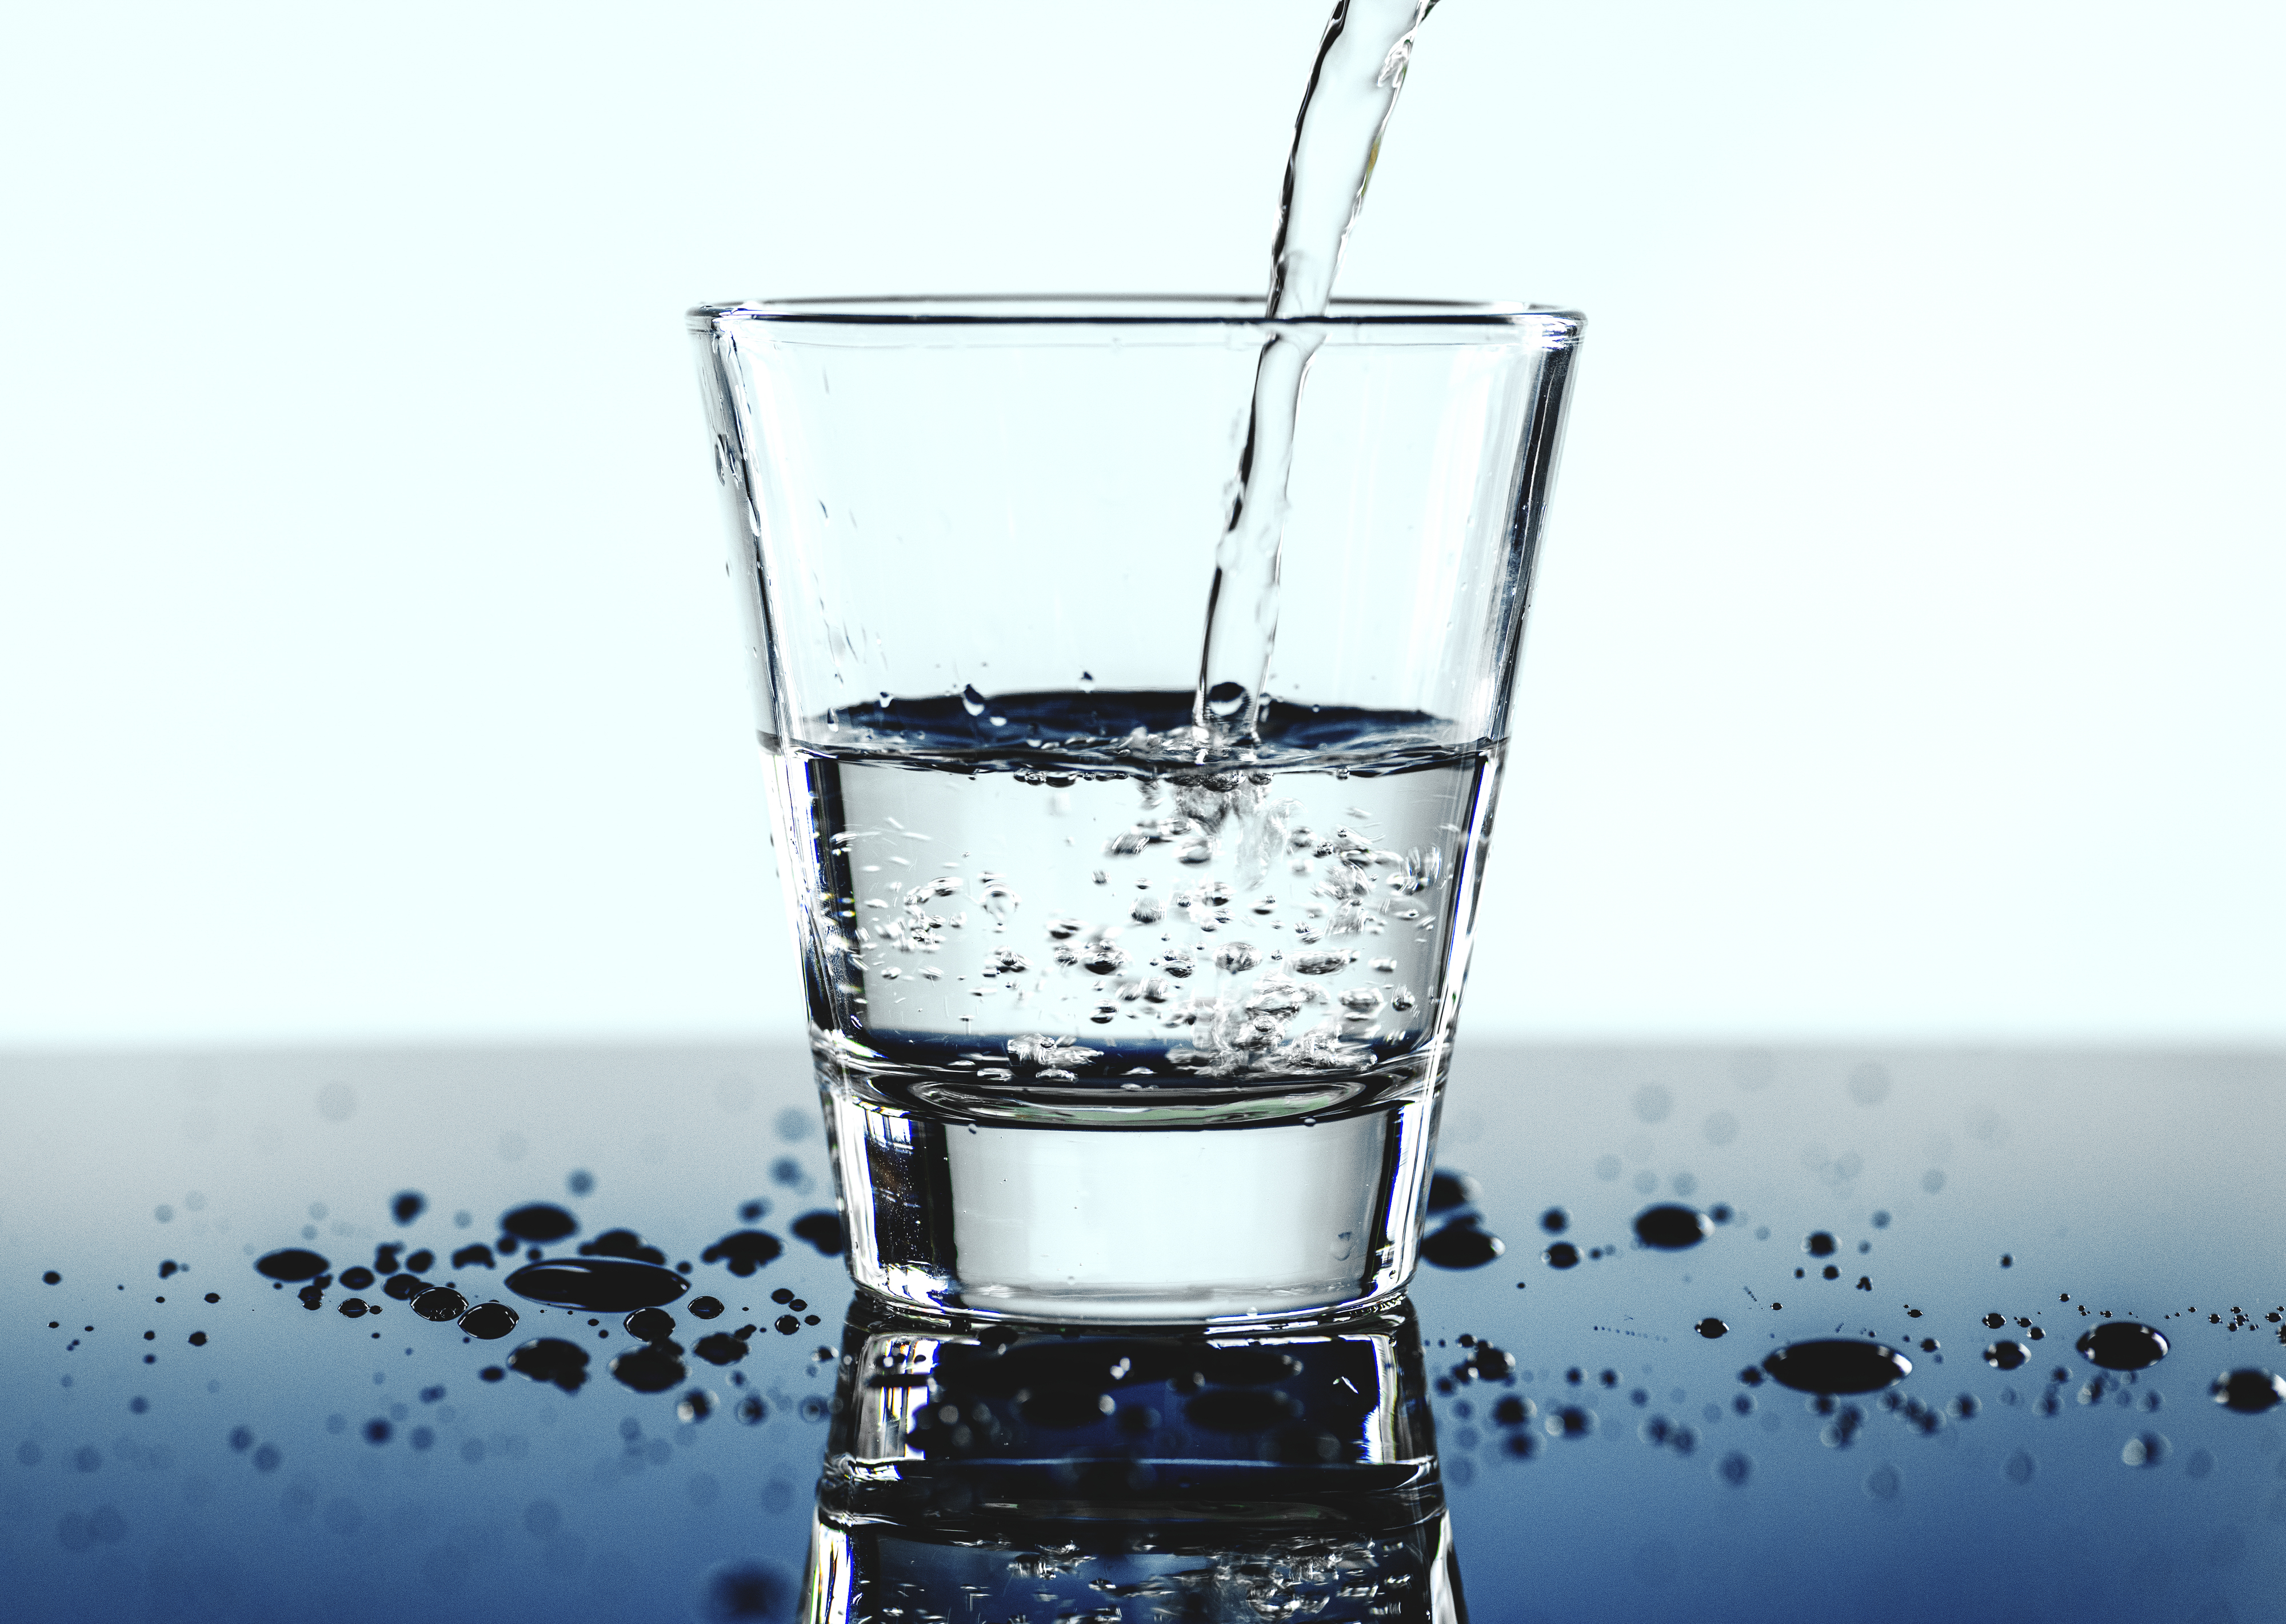
blue, bubbles, clear, close up, cold drink, dehydrated, dehydration, drink, drinkable, drinking, drinking water, drip, drop, dropped, fluid, fresh, freshness, glass, water, liquid, barware, old fashioned glass, highball glass